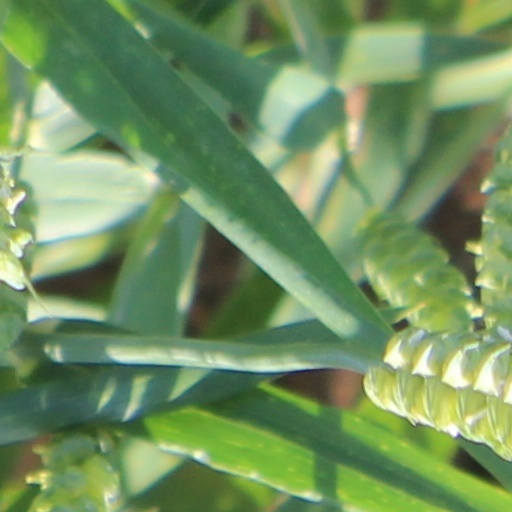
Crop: wheat